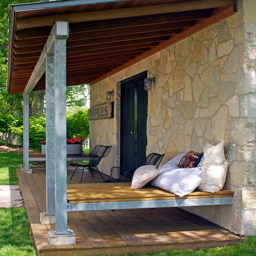
this is an example of an eclectic porch design with decking .